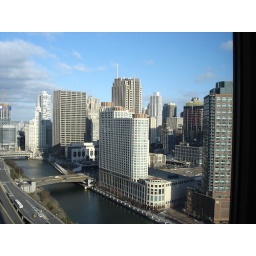
Here is the view out the bedroom window of my condo in downtown Chicago.